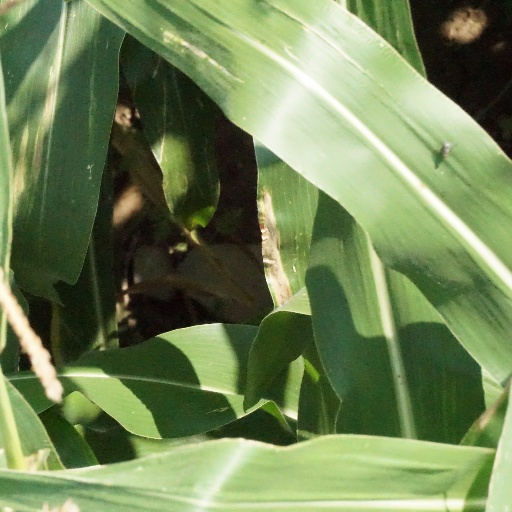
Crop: maize; corn